Sabine Lepsius

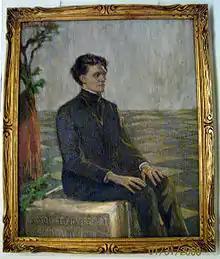
Portrait of Stefan George at the Stefan George Museum in Bingen am Rhein

She was born in Berlin as the daughter of portrait painter Gustav Graef and Franziska Liebreich (1824–1893), a lithographer. She studied with her father and, in 1892, married the painter Reinhold Lepsius. She and her husband were held in equal regard and were very popular with the business community and the wealthy. Her brother was the art historian Botho Graef.